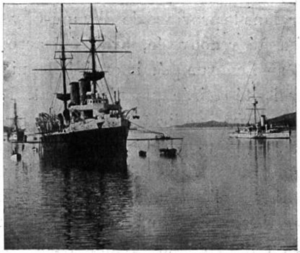
L'«